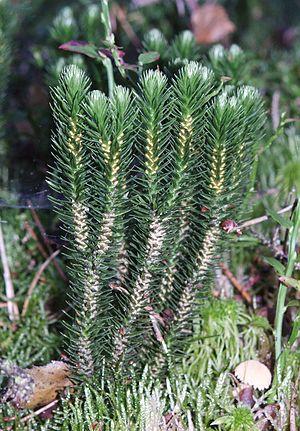
Cette liste de Tracheophyta de Bosnie-Herzégovine, ainsi que d’espèces introduites est un aperçu incomplet d’espèces de mousses, de fougères, de gymnospermes et d’angiospermes citées dans la littérature disponible en langues bosniaque, croate, serbe et serbo-croate. Cet aperçu n’inclue pas des espèces cultivées ni celles occasionnellement introduites.